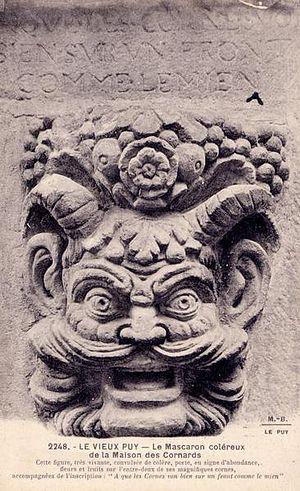
Mascaron grimaçant de la Maison des Cornards au Puy-en-Velay.
Les Conards – on trouve aussi l'orthographe ancienne « Cosnards » – est le nom d'une confrérie et de la fête carnavalesque qu'elle organisait jadis à Rouen lors des jours gras, depuis le XIVᵉ siècle jusqu'au XVIIᵉ siècle. Il existait également des confréries de Conards à Évreux, de 1345 à 1420, à Cherbourg, et au Puy-en-Velay.